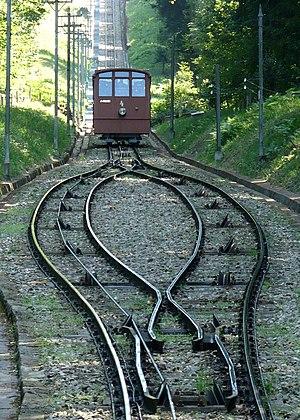
Un funiculaire est une remontée mécanique équipée de véhicules circulant sur des rails en pente et dont la traction est assurée par un câble pour s'affranchir de la déclivité du terrain. Il se compose généralement de deux rames reliées par un ou plusieurs câbles réalisant, chacun, une demi-boucle en gare terminale. Le poids du train descendant compensant tout ou partie du poids du train montant, l’énergie à fournir par la traction reste ainsi relativement faible.
Dans le jargon ferroviaire, un évitement est un endroit sur une voie ferrée où cette dernière se divise en deux voies parallèles, sur une longueur de quelques dizaines à quelques centaines de mètres maximum pour se rejoindre à nouveau, et ce afin de permettre à deux trains de se croiser ou de se dépasser.
Carl Roman Abt, né le 16 juillet 1850 à Bünzen et mort le 1ᵉʳ mai 1933 à Lucerne, est un ingénieur en mécanique ferroviaire suisse, inventeur et entrepreneur. Il a conçu des solutions innovantes dans le domaine des voies ferrées à crémaillère et des voies pour funiculaires. Il a laissé son nom au système Abt de crémaillère, et à l'évitement Abt pour le croisement des voitures de funiculaire.